Santa Maria in Strada, Monza

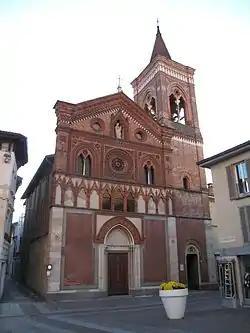
Santa Maria in Strada

Santa Maria in Strada is a church in Monza, Lombardy, northern Italy.